Whaler

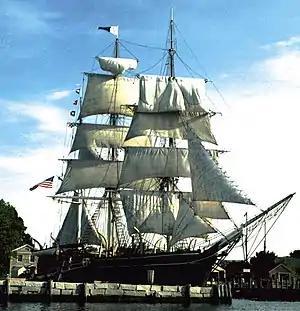
was a whaleship built in 1841

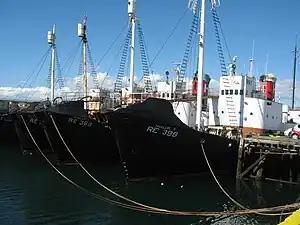
Harpoon ships of the Icelandic whaling fleet in port.

A whaler or whaling ship is a specialized vessel, designed or adapted for whaling: the catching or processing of whales.